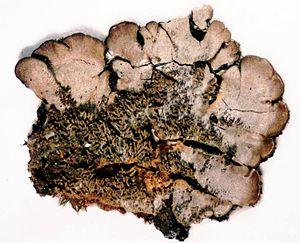
Les Peltigerales sont un ordre de champignons lichénisés dans la classe des Lecanoromycetes. Ce sont pour la plupart des lichens aux thalles foliacés, parfois de grande taille, certains étant encroûtants voire squamuleux. Tous les Lecanoromycetes dont les photobiontes sont des cyanobactéries appartiennent aux Peltigerales. L'ordre comporte actuellement 45 genres distribués en 7 familles, surtout représentées dans l'hémisphère nord, à l'exception des Lobariaceae.